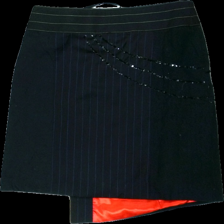
View: back
Type: Skirt
Category: Ladies
Brand: Not in the list
Brand text on label: st-martin
Colors: Black, Blue
Material: 100% cotton
Pattern: Glitter
Cut: Regular
Size: L
Season: All
Damage location: top center
Damage 2 location: top right
Price range: 50-100
Recommended usage: Reuse
Description: randig kjol med glitter på, luddig